Florent Willems

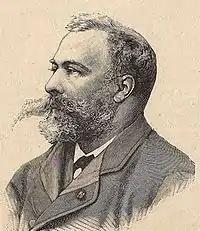
Florent Willems

Florent Willems or Florent Willems van Edeghem (8 January 1823 – 23 October 1905) was a Belgian painter and art restorer. He was successful with his genre scenes depicting a few figures in an interior executed in the style of the 17th century Flemish and Dutch Baroque. He was particularly praised for his ability to render realistically the materials of the clothes of his figures which earned him the nickname of the 'modern Ter Borch'.